Fiksdal Church

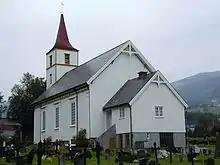
View of the church

Fiksdal Church is a parish church of the Church of Norway in Vestnes Municipality in Møre og Romsdal county, Norway. It is located in the village of Fiksdal in the western part of the municipality. It is the church for the Fiksdal parish which is part of the Indre Romsdal prosti (deanery) in the Diocese of Møre. The white, wooden church was built in a long church style in 1866 using plans drawn up by the architect Jacob Wilhelm Nordan. The church seats about 200 people.